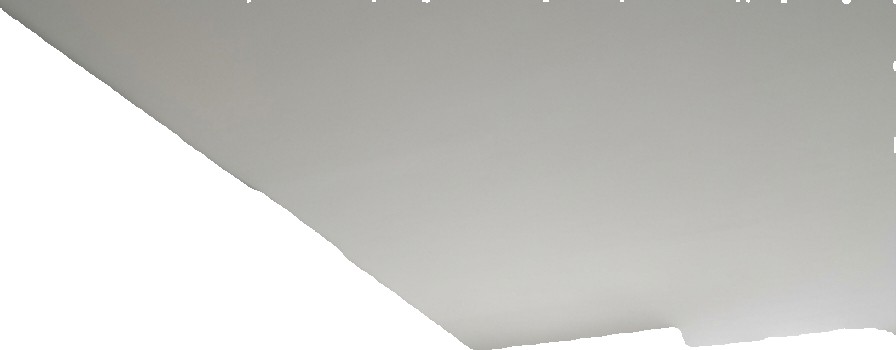
Surface category: ceiling